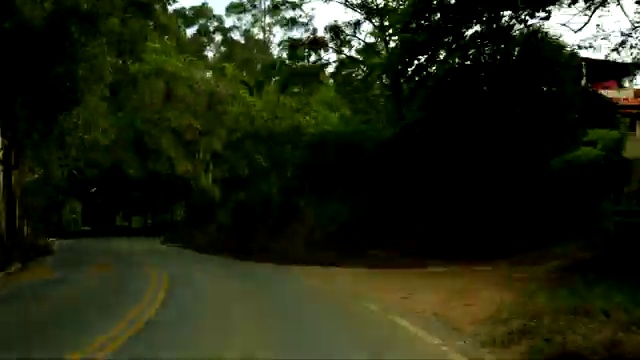
Fire: no
Smoke: no